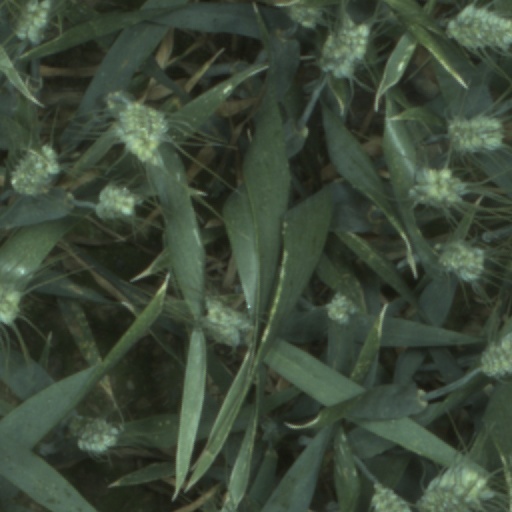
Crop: wheat